Battle of Castiglione order of battle

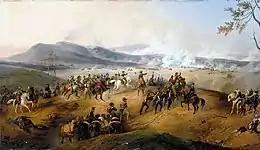
Battle of Castiglione by Victor Adam (1836)

In the Battle of Castiglione on 5 August 1796, the French Army of Italy under the command of General Napoleon Bonaparte defeated an Austrian army led by Field Marshal Dagobert Sigmund von Wurmser. Castiglione and the Battle of Lonato were the major actions in a campaign which marked the first attempted relief of the Siege of Mantua. While Wurmser advanced east of Lake Garda with three columns, Peter Quasdanovich moved his column into the area west of Lake Garda. The Austrians pushed back the French forces and forced Bonaparte to raise the siege. However, the French commander massed against Quasdanovich and forced him to retreat after a week of see-saw fighting. After disposing of Quasdanovich, Bonaparte turned on Wurmser and defeated the main army also. In the sequel, the French pushed the Mantua garrison back and blockaded the city.